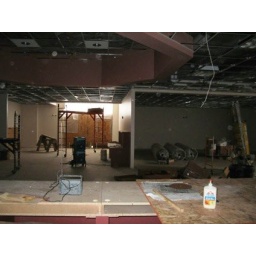
View of the main library from the circ desk - under construction.